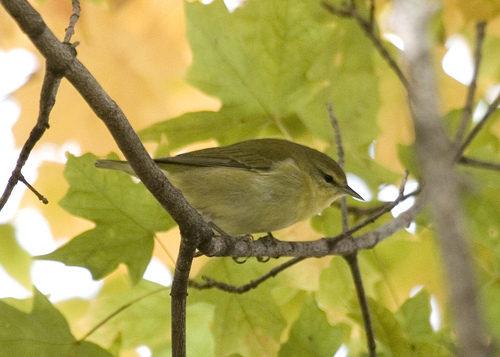
the bird has a black eyering and yellow breast.
this little bird has a gray belly and breast with a gray crown and short pointy bill.
a small bird that is greenish yellow colored on its ventral side and brown colored on its dorsal side.
this bird has a brown crown, a sharp bill, and a brown back
this small bird is all green;darker on the back,with a lighter green breast,and a short sharp beak.
this small yellow bird has wings that are a darker shade of yellow than its belly.
this small bird has a round body and no visible neck, a light brown or dark yellow back and a light yellow belly, a thin short straight beak, black eyes, and a small black band horizontally across the eyes.
this bird has wings that are brown and has a white bellya small bird with dark yellow feathers on its back and a lighter belly and a pointed beak.
this bird has wings that are brown and has a white belly
Species: Tennessee Warbler